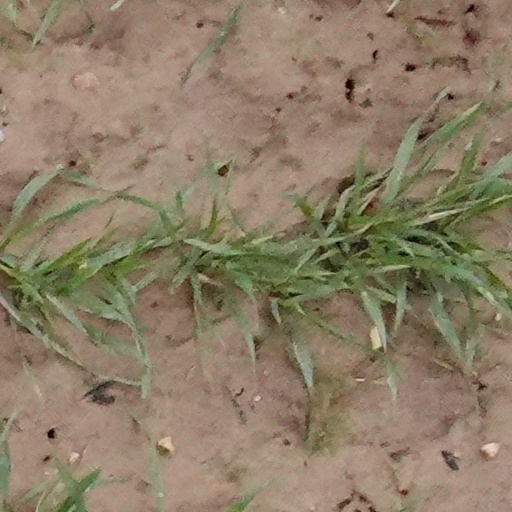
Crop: wheat